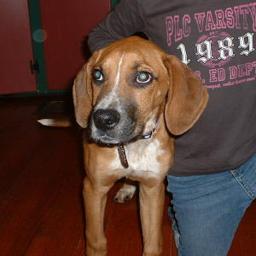
Animal: dogs